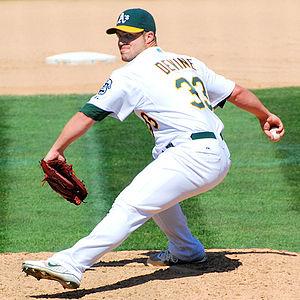
Joseph Neal Devine est un ancien lanceur droitier de baseball ayant évolué dans la Ligue majeure de 2005 à 2011.